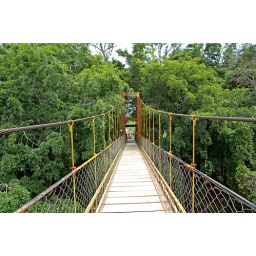
Hanging bridge over river Cauvery at the entrance of Cauvery Nisargadhama